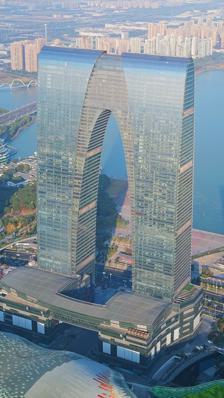
Building: Gate to the East
Country: China
Year built: 2014
Supertall skyscraper in Suzhou, Jiangsu, China Gate to the East (东方之门) Gate to the East in Suzhou Location within China Alternative names Gate of the Orient or The Pants Building General information Status Completed Type commercial, transportation Location Suzhou , Jiangsu , China Coordinates 31°19′01″N 120°40′44″E / 31.31694°N 120.67889°E / 31.31694; 120.67889 Construction started June 7, 2004 Completed May 13, 2016 Cost $700,000,000 (USD) (Budget) Height 301.8 m (990.2 ft) Technical details Size 340,000 square metres (3,700,000 sq ft) Floor count 68 Floor area 450,000 m 2 (4,800,000 sq ft) Lifts/elevators 6 Design and construction Architect(s) RMJM References The Gate of the Orient on the west bank of Jinji Lake The Gate to the East , also known as the Gate of the Orient , ( simplified Chinese : 东方之门 ; traditional Chinese : 東方之門 ; pinyin : dōng fāng zhī mén ) is the second tallest building in Suzhou , Jiangsu , China behind Suzhou IFS . It is intended to be a symbol of a gateway to the city which emphasizes the city's continuing significance in modern China. With a height of 301.8 metres (990 ft), the building is located in the heart of Suzhou's China–Singapore Suzhou Industrial Park (SIP) district. Construction began in 2004 and was completed in 2016 at a cost of $700 million USD . Its location precisely indicates the intersection of the historical east-west-axis of Suzhou Old Town with the west bank of Jinji Lake . Criticism Though its design was intended to evoke a gateway, the Gate to the East has been subjected to mockery by many Chinese netizens and western mass media as well, as "resembling a pair of trousers". The landmark has thus led to a slew of internet parodies. Transport Suzhou Rail Transit : Line 1 Line 3 at Dongfangzhimen Station See also Architecture portal China portal Architecture of China List of tallest buildings in China Suzhou Zhongnan Center CCTV Headquarters References